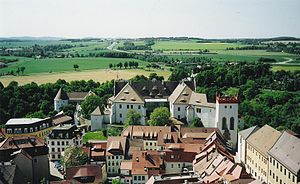
Bautzen
Bautzen er en tysk by i Oberlausitz i det østlige Sachsen. Byen har 42.000 indbyggere, hvoraf 5-10% sorbere, et vestslavisk nationalt mindretal i Tyskland. Byen regnes uofficielt som sorbernes hovedstad. Den nævnes første gang 1002 under navnet civitas Budusin, og var en vigtig handelsby i middelalderen.